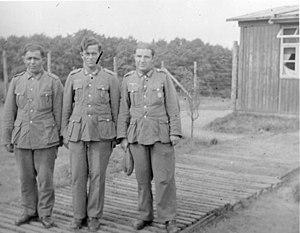
La Légion arménienne est une unité militaire de l'armée allemande pendant la Seconde Guerre mondiale. Elle se compose principalement d'Arméniens soviétiques faits prisonniers par les nazis, formés par les SS et SD allemands et commandés par le général Drastamat Kanayan.